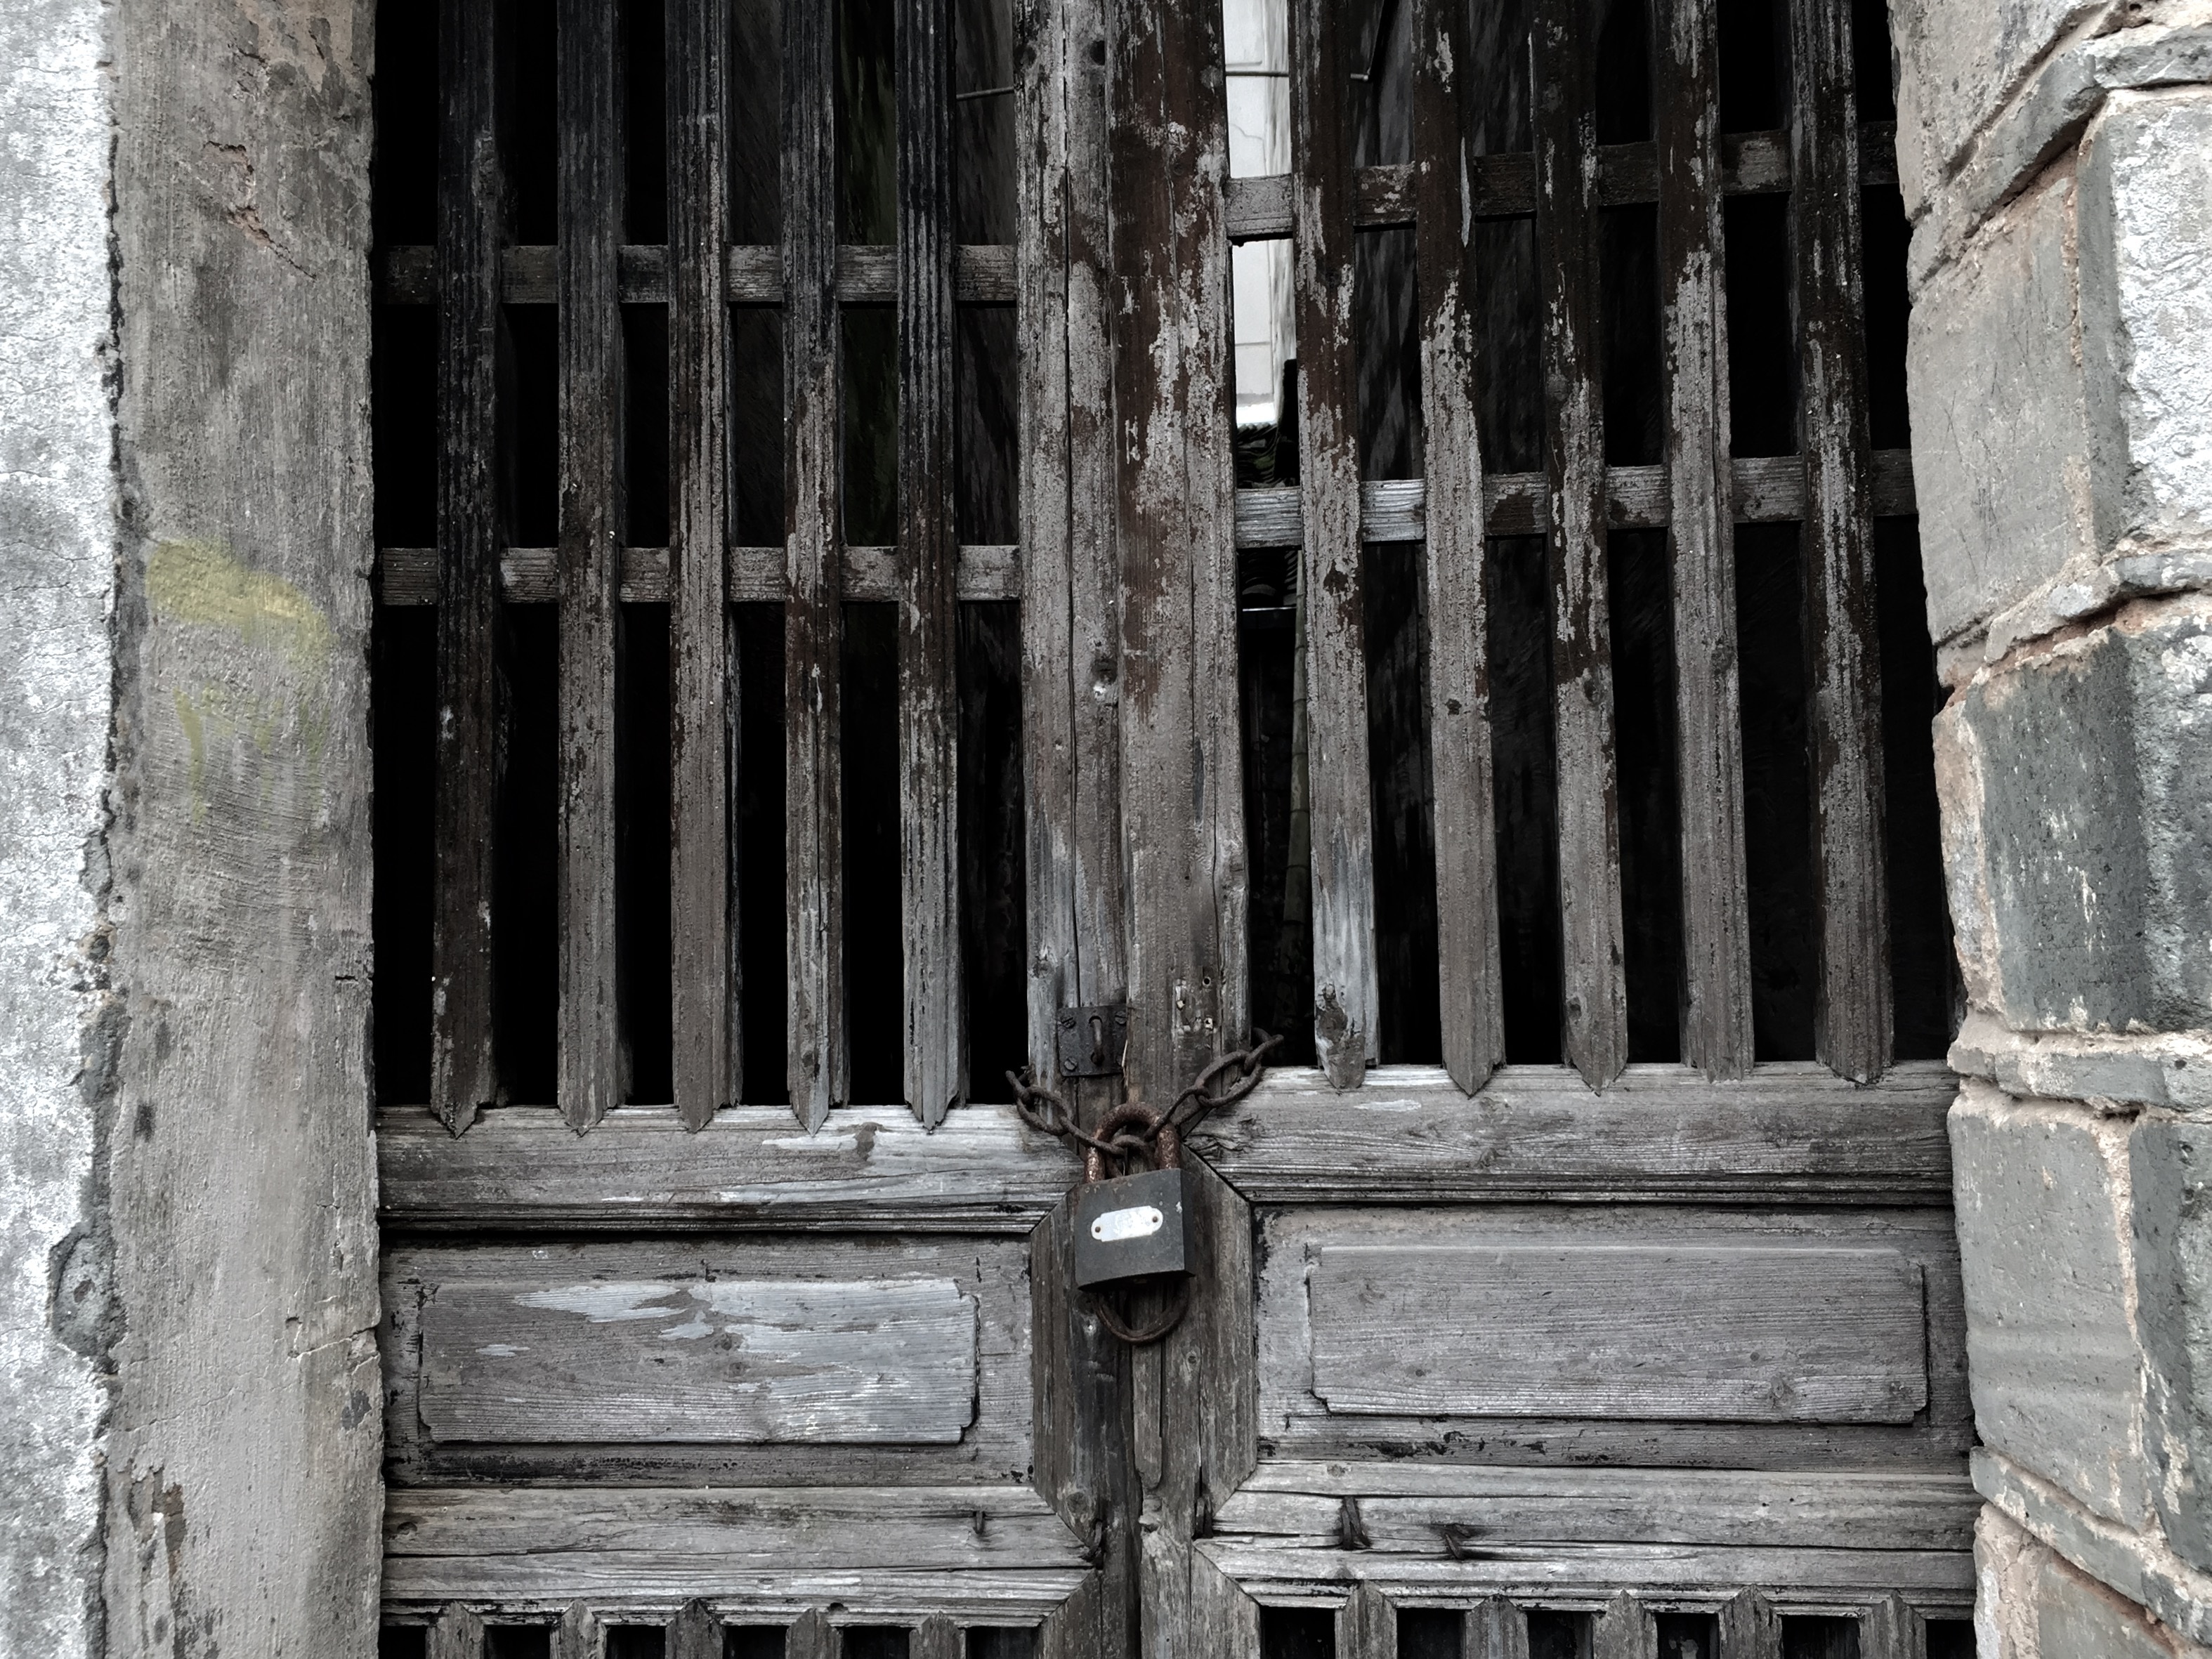
structure, wood, house, window, building, old, wall, column, entrance, asia, gray, monochrome, door, temple, ruins, style, lock, ancient history